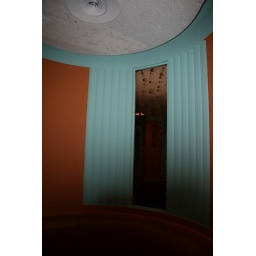
Detail on walls and glass in Fred Harvey room Bar.